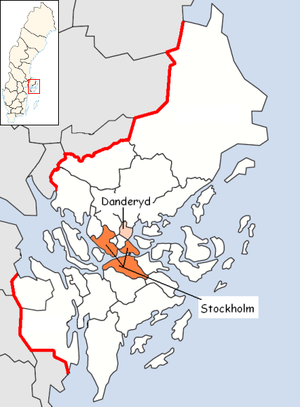
Danderyds kommun
Danderyd kommun ligger i det svenske län Stockholms län i landskapet Uppland. Kommunens administrationscenter ligger i Djursholm. Danderyd regnes for Sveriges rigeste kommune.